Boatswain's call

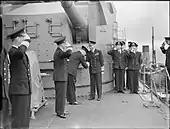
King George VI is piped aboard a Royal Navy battleship in 1942

Historically the boatswain's call was used to pass commands to the crew when the voice could not be heard over the sounds of the sea. Because of its high pitch, it could be heard over the activities of the crew and bad weather. It is now used in traditional bugle calls such as "Evening Colors"/"Sunset", and in other ceremonies in most modern navies. It is sometimes accompanied by other auditive features such as ruffles and flourishes, voice commands and announcements, or even a gun salute.